8th Special Operations Squadron

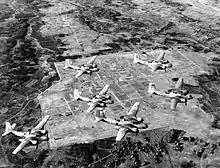
8th Bombardment Squadron – A-26 Invaders formation flying in Japan, 1947

When peace came the 8th was transferred to the Japanese Home Island of Honshu. The first U.S. personnel from the 3d Group touched down at Atsugi Airfield on 31 August 1945. They landed in one of the new A-26B Invaders, and the landing was not without controversy as other units claimed the squadron was "grandstanding". The remainder of the group arrived at Atsugi on 8 September.